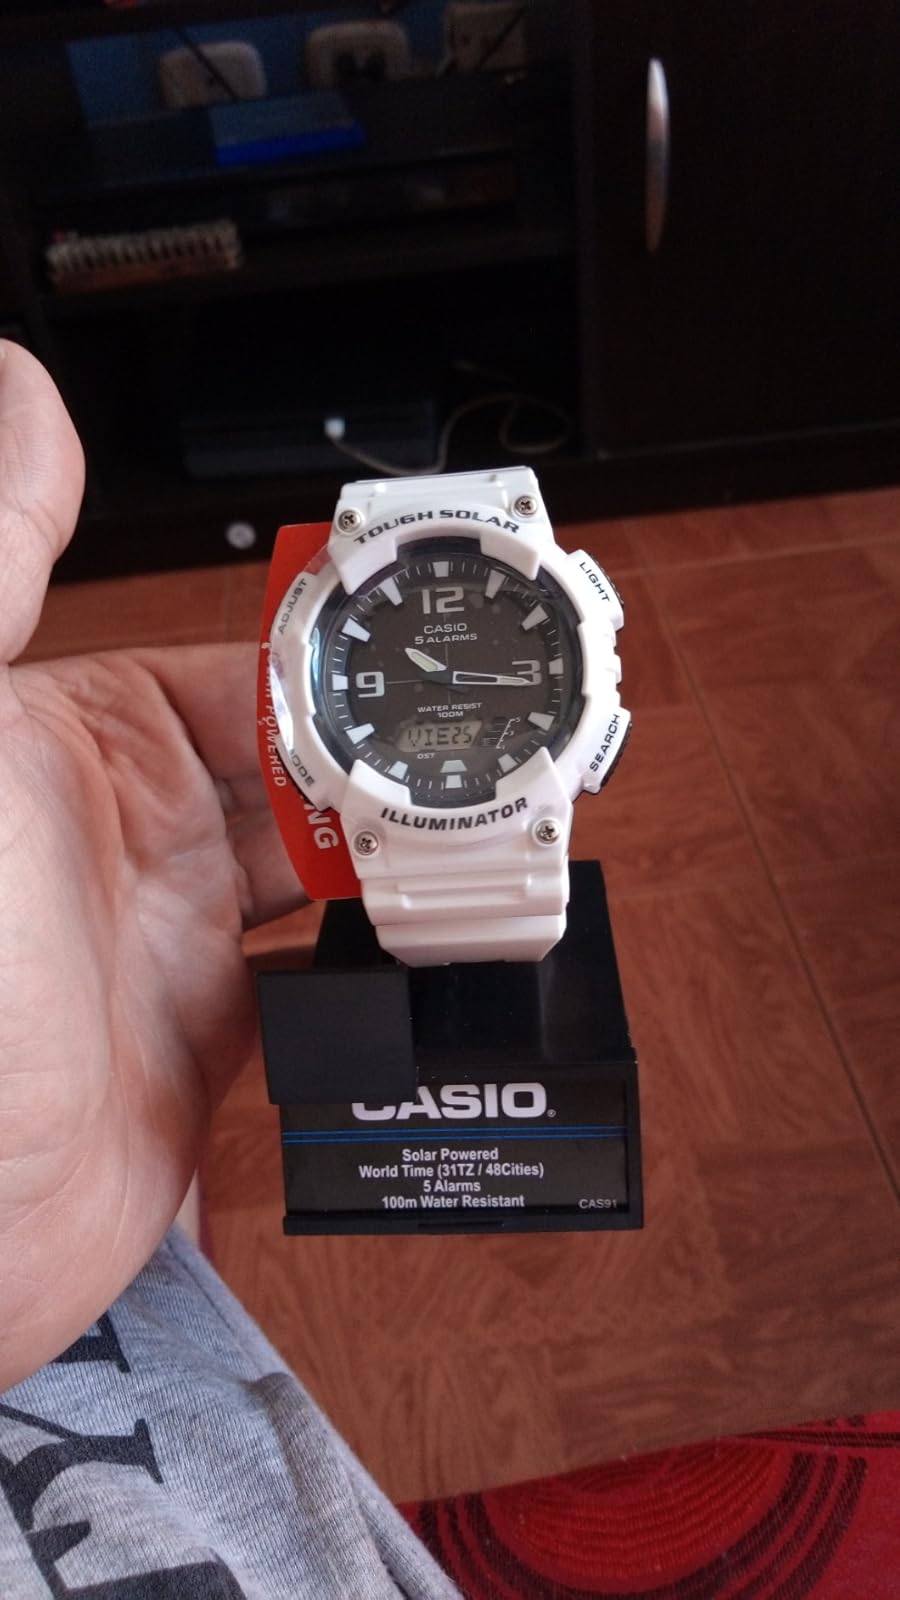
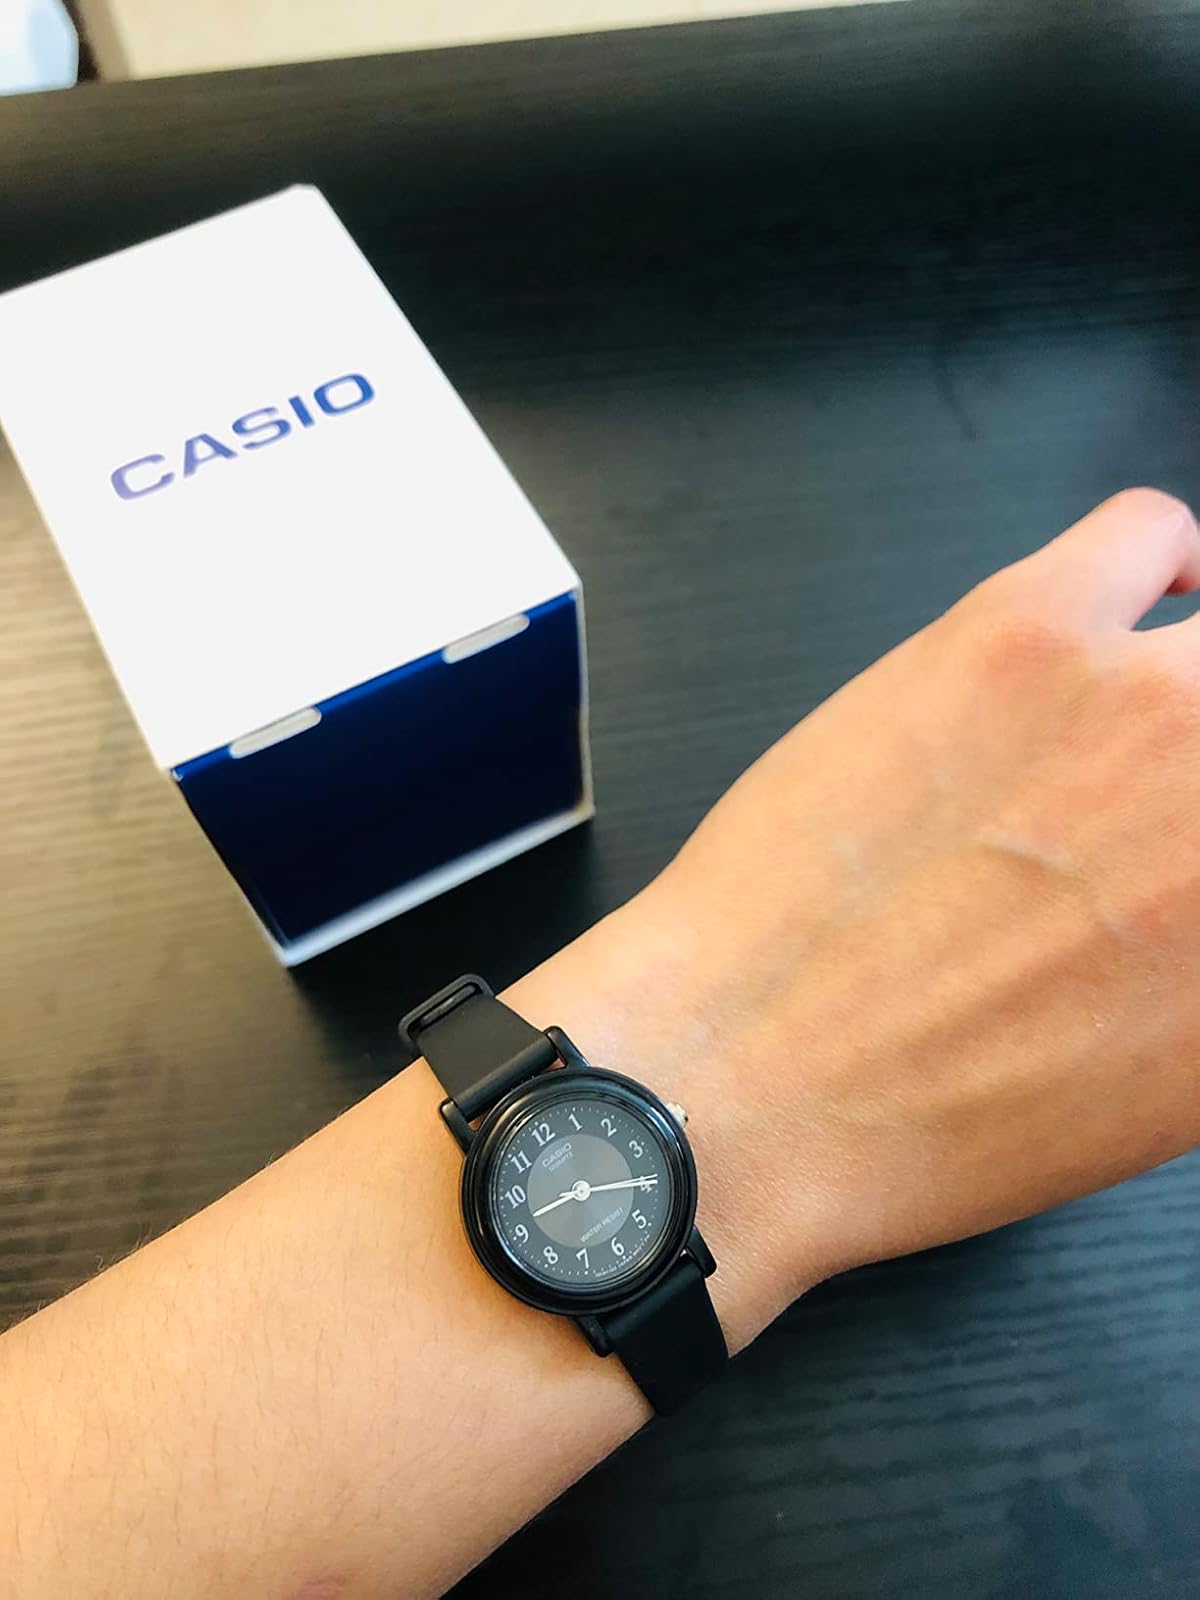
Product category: accessories_watch
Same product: no